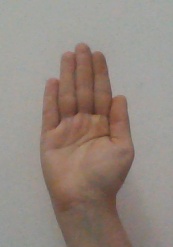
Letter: seen